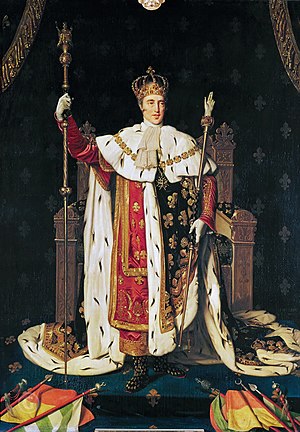
Karl 10. af Frankrig
Karl 10. af Frankrig
Karl 10. af Frankrig var konge af Frankrig og Navarra fra 1824 til 1830.